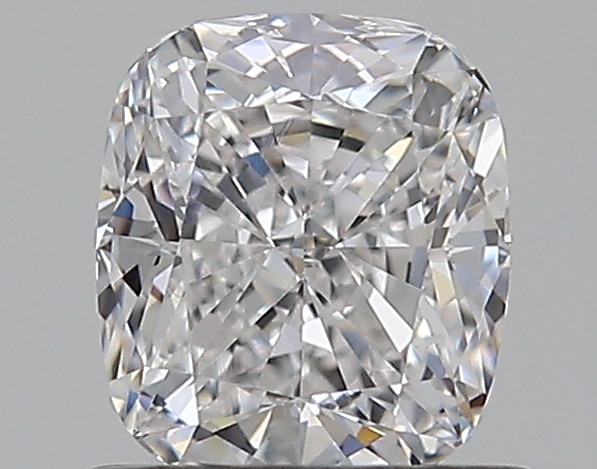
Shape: cushion
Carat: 0.8
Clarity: VS2
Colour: E
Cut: EX
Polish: EX
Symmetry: VG
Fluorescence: N
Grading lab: GIA
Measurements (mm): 5.64 x 4.96 x 3.4